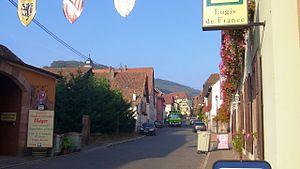
La Grand'rue à Orschwiller
Orschwiller est une commune française située dans le département du Bas-Rhin, en région Grand Est.